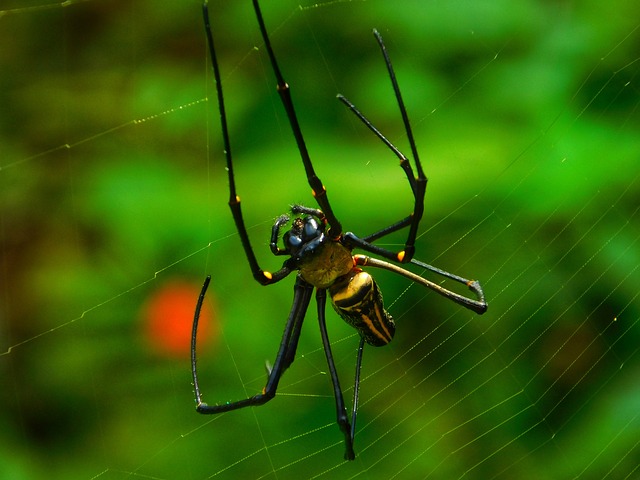
Label: ragno